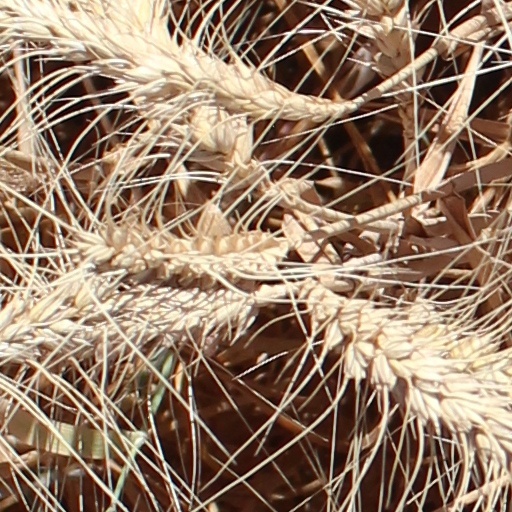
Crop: wheat